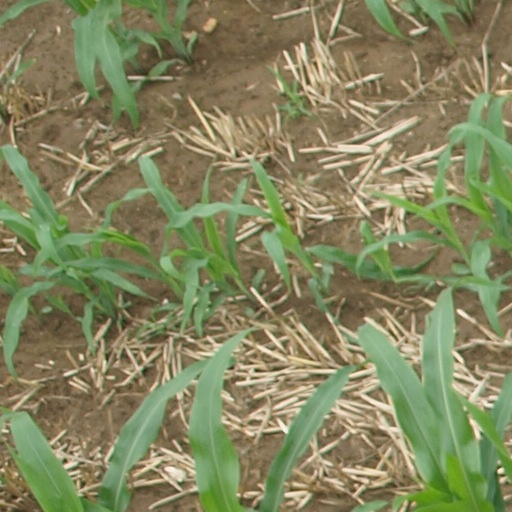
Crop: maize; corn